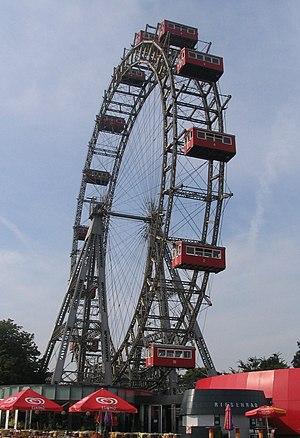
Autriche, Vienne, Prater, La Grande Roue